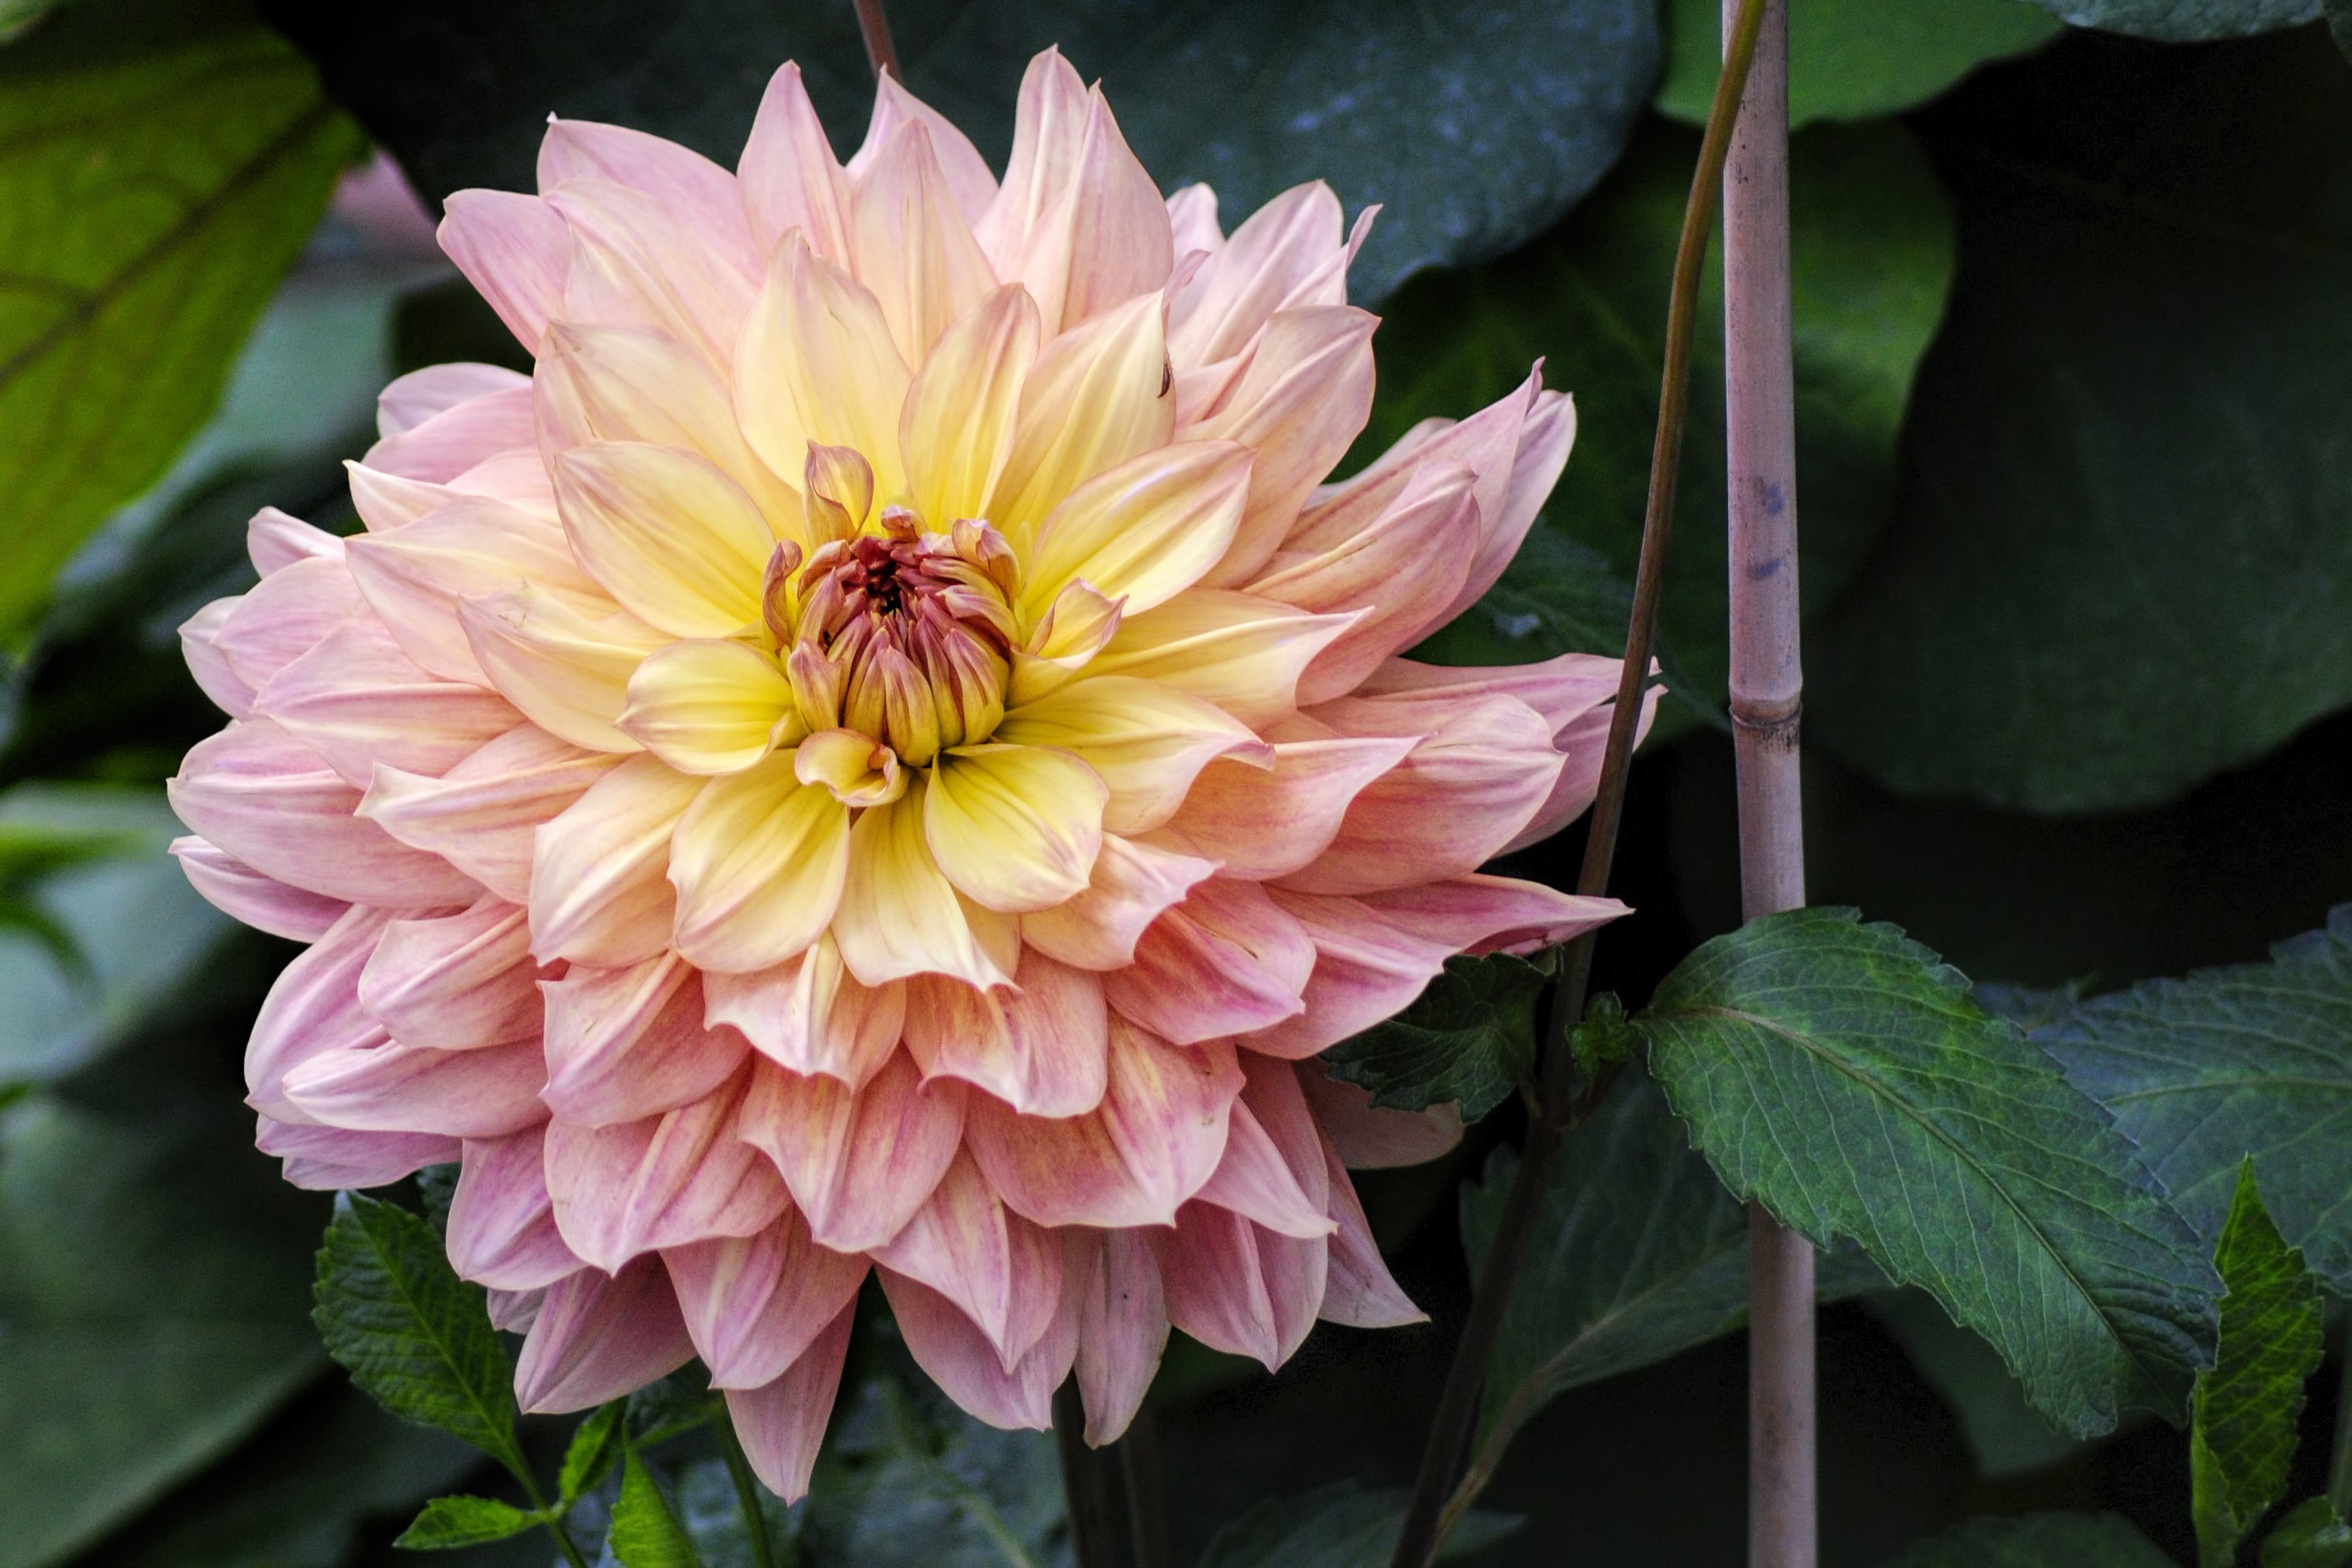
blossom, plant, flower, petal, bloom, autumn, botany, flora, dahlia, dahlia garden, composites, flamed, flowering plant, daisy family, city car, asterales, annual plant, plant stem, land plant, autumn dahlias